Lycée Fabert

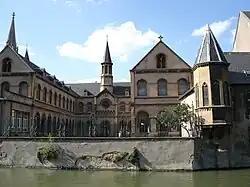
Lycée Fabert

Lycée Fabert is a senior high school in Metz, Moselle department, Lorraine, France. The school, in the city centre, was the first lycée in Metz.